6th Engineer Regiment (France)

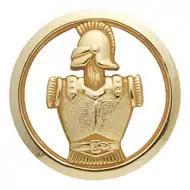
Génie

In 1894 : 6th Engineer Regiment 6 RG was created, on October 1 at Angers. The regiment was installed in garrison Eblé designated after the général whose men perished while constructing the bridges on the Bérézina.